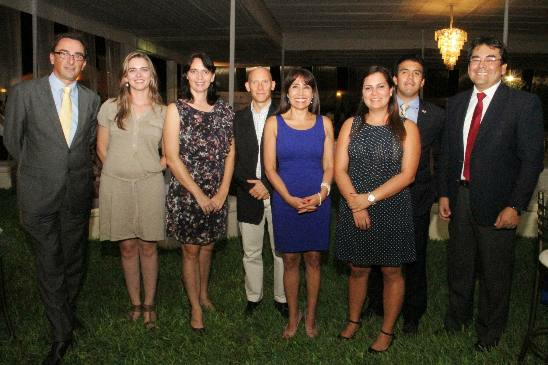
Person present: Yes